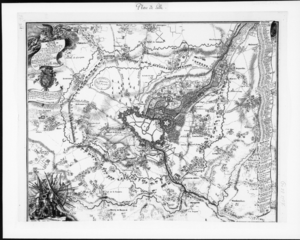
Eugène-Henri Fricx est un imprimeur bruxellois né en janvier 1644 et mort le 18 décembre 1730.
L'histoire de Lille est connue à partir du XIᵉ siècle par la Charte de 1066 par laquelle Baudouin V de Flandre dote la collégiale Saint-Pierre récemment fondée.
Louis Charles Armand Fouquet de Belle-Isle, dit le « chevalier de Belle-Isle », né à Agde, le 19 septembre 1693 et mort le 19 juillet 1747 à la bataille d'Assietta, est un militaire et diplomate français du XVIIIᵉ siècle.
Cet article retrace l'histoire d'Hellemmes, une ancienne commune du Nord de la France, associée à Lille en avril 1977. Elle s'appelait autrefois Hellemmes lez Lille.